Music of Ghanaian Origin

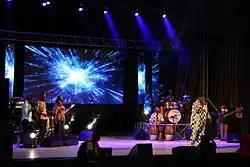
Paapa Yankson a Ghanaian Highlife musician performing with a band at MOGO Festival

Music of Ghanaian Origin also known as MOGO is a celebration of music originating from Ghana. It started in 2007. It was initially an annual one-day event but in 2015 was extended into a one-week festival and named MOGO Festival. An awards show was also instituted as part of the celebration. MOGO was created by Citi FM a Ghanaian radio station.